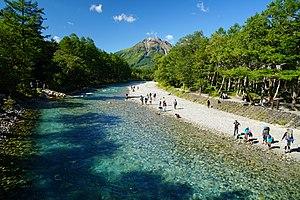
Kamikōchi est une vallée reculée des monts Hida dans la partie occidentale de la préfecture de Nagano au Japon.